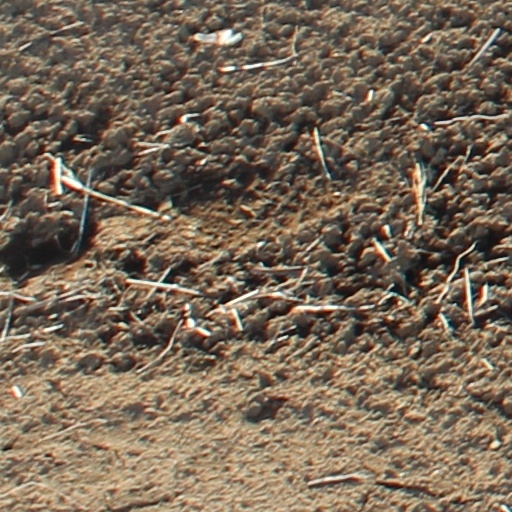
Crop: wheat